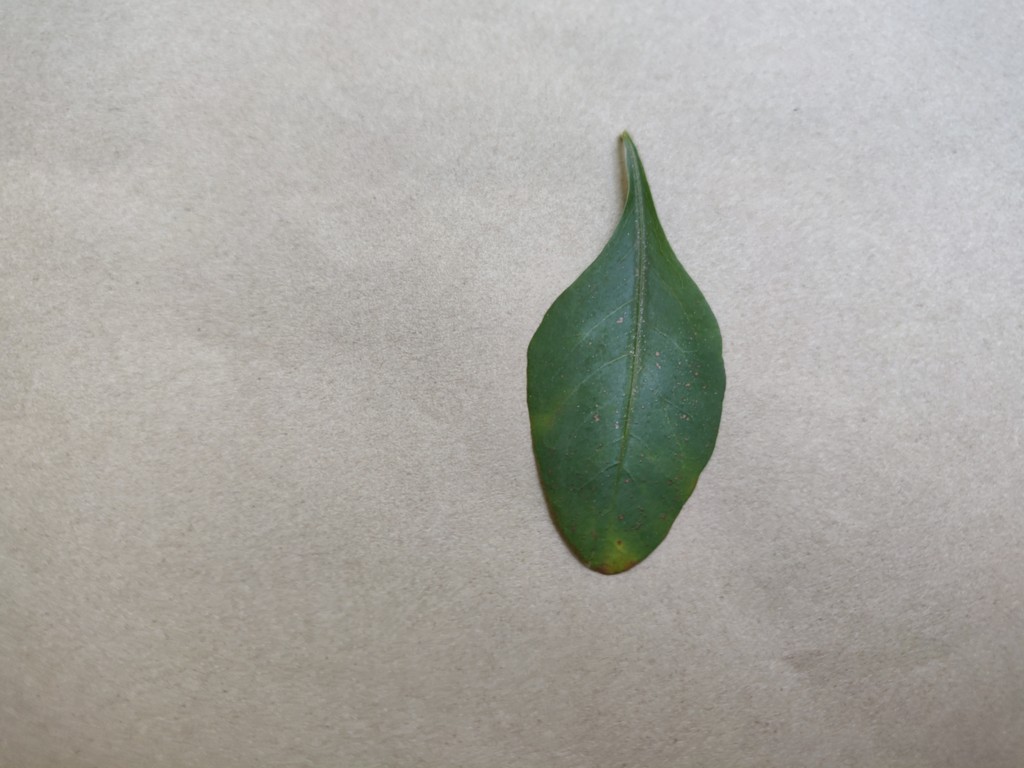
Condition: Unhealthy
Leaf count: single
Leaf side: front